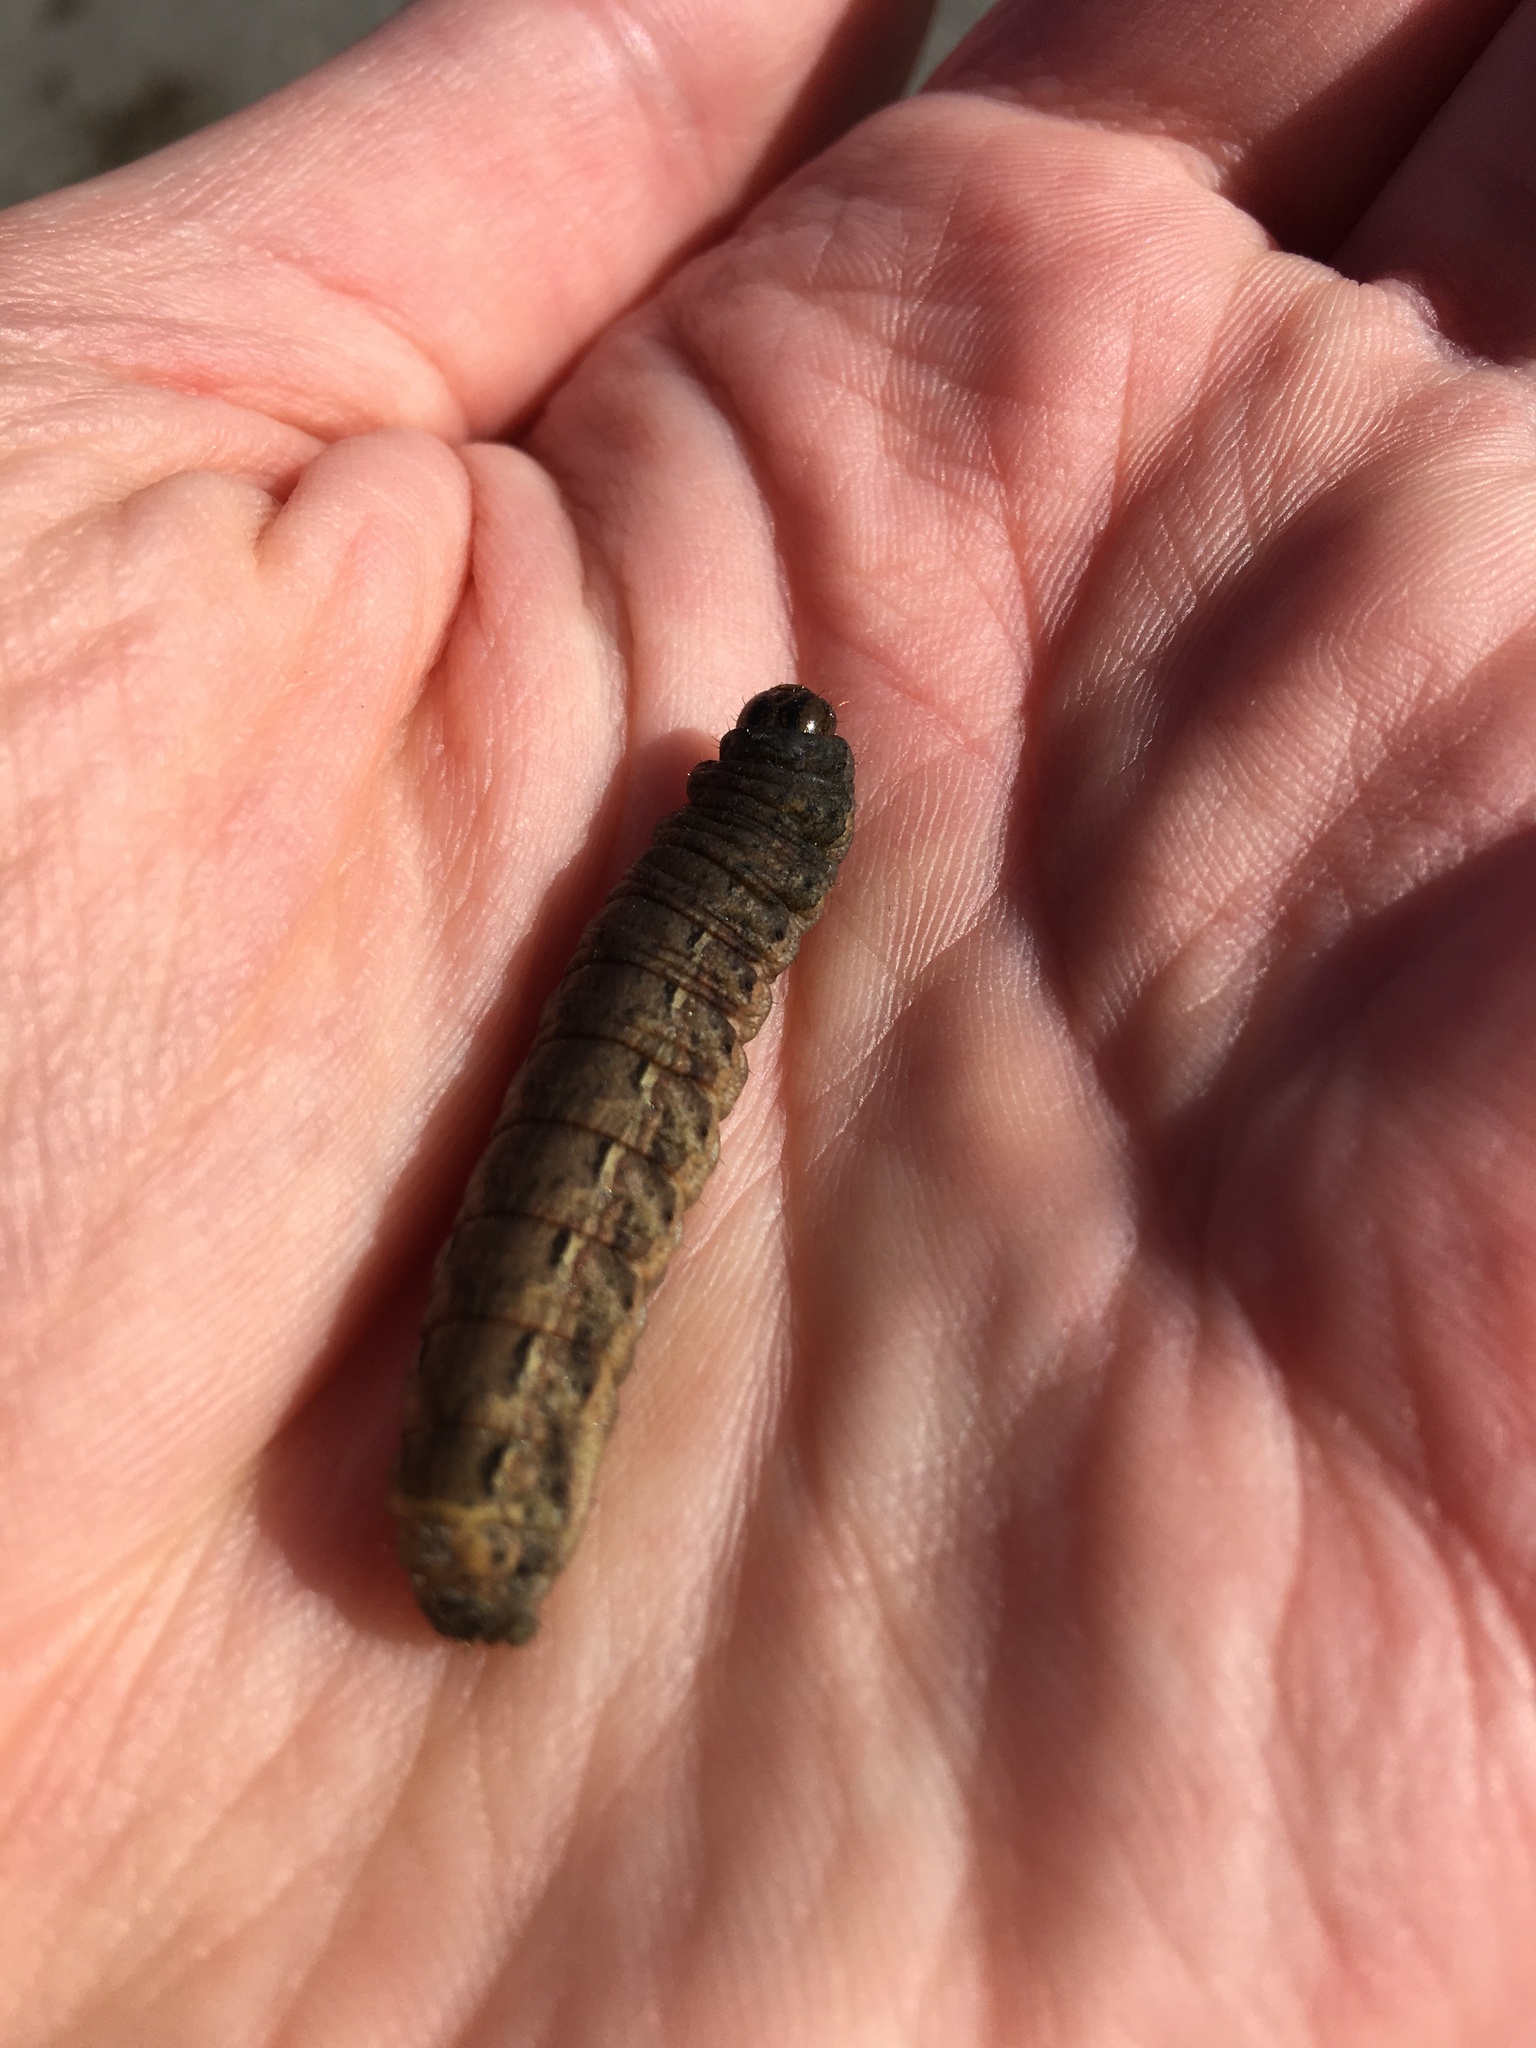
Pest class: cutworms